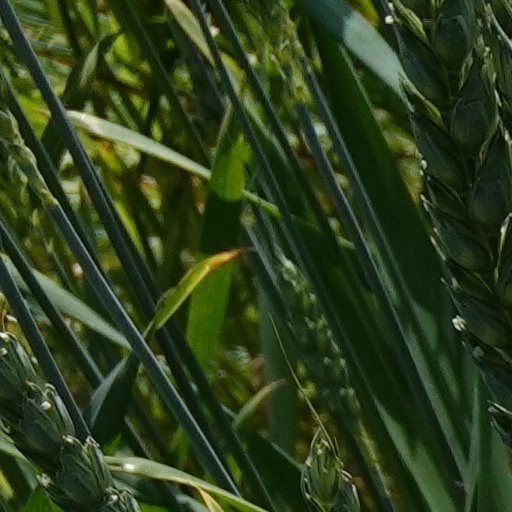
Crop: wheat